History of Kutch

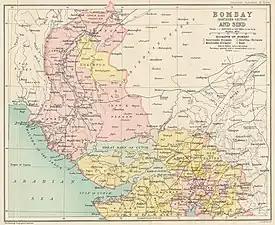

The minor son of Rao Bharmalji, Deshalji II was chosen and succeeded on 19 April 1819. During his minority the affairs of the State were managed by Council of Regency, which was composed of Jadeja chiefs Diwan Rana Hansraj and headed by Captain MacMurdo. Cutch Agency was formed for the state affairs. There was an earthquake on 16 June 1819, caused the great loss of life and destruction of property. Anjar was restored to Cutch state in 1822. There was famine in 1823, 1825 and 1860. Deshalji although 18 years of age took the management of law in his own hands and defeated aggressor from Sindh. He appointed Seth Askaran son of Minister Rana Jasraj as his minister. His reign saw maritime trade with Africa, Oman and especially Zanzibar improve significantly. Slowly and steadily the industrialization in Kutch got a set back. Deshalji II died on 26 July 1860 and was succeeded by his son Pragmalji II in 1860.